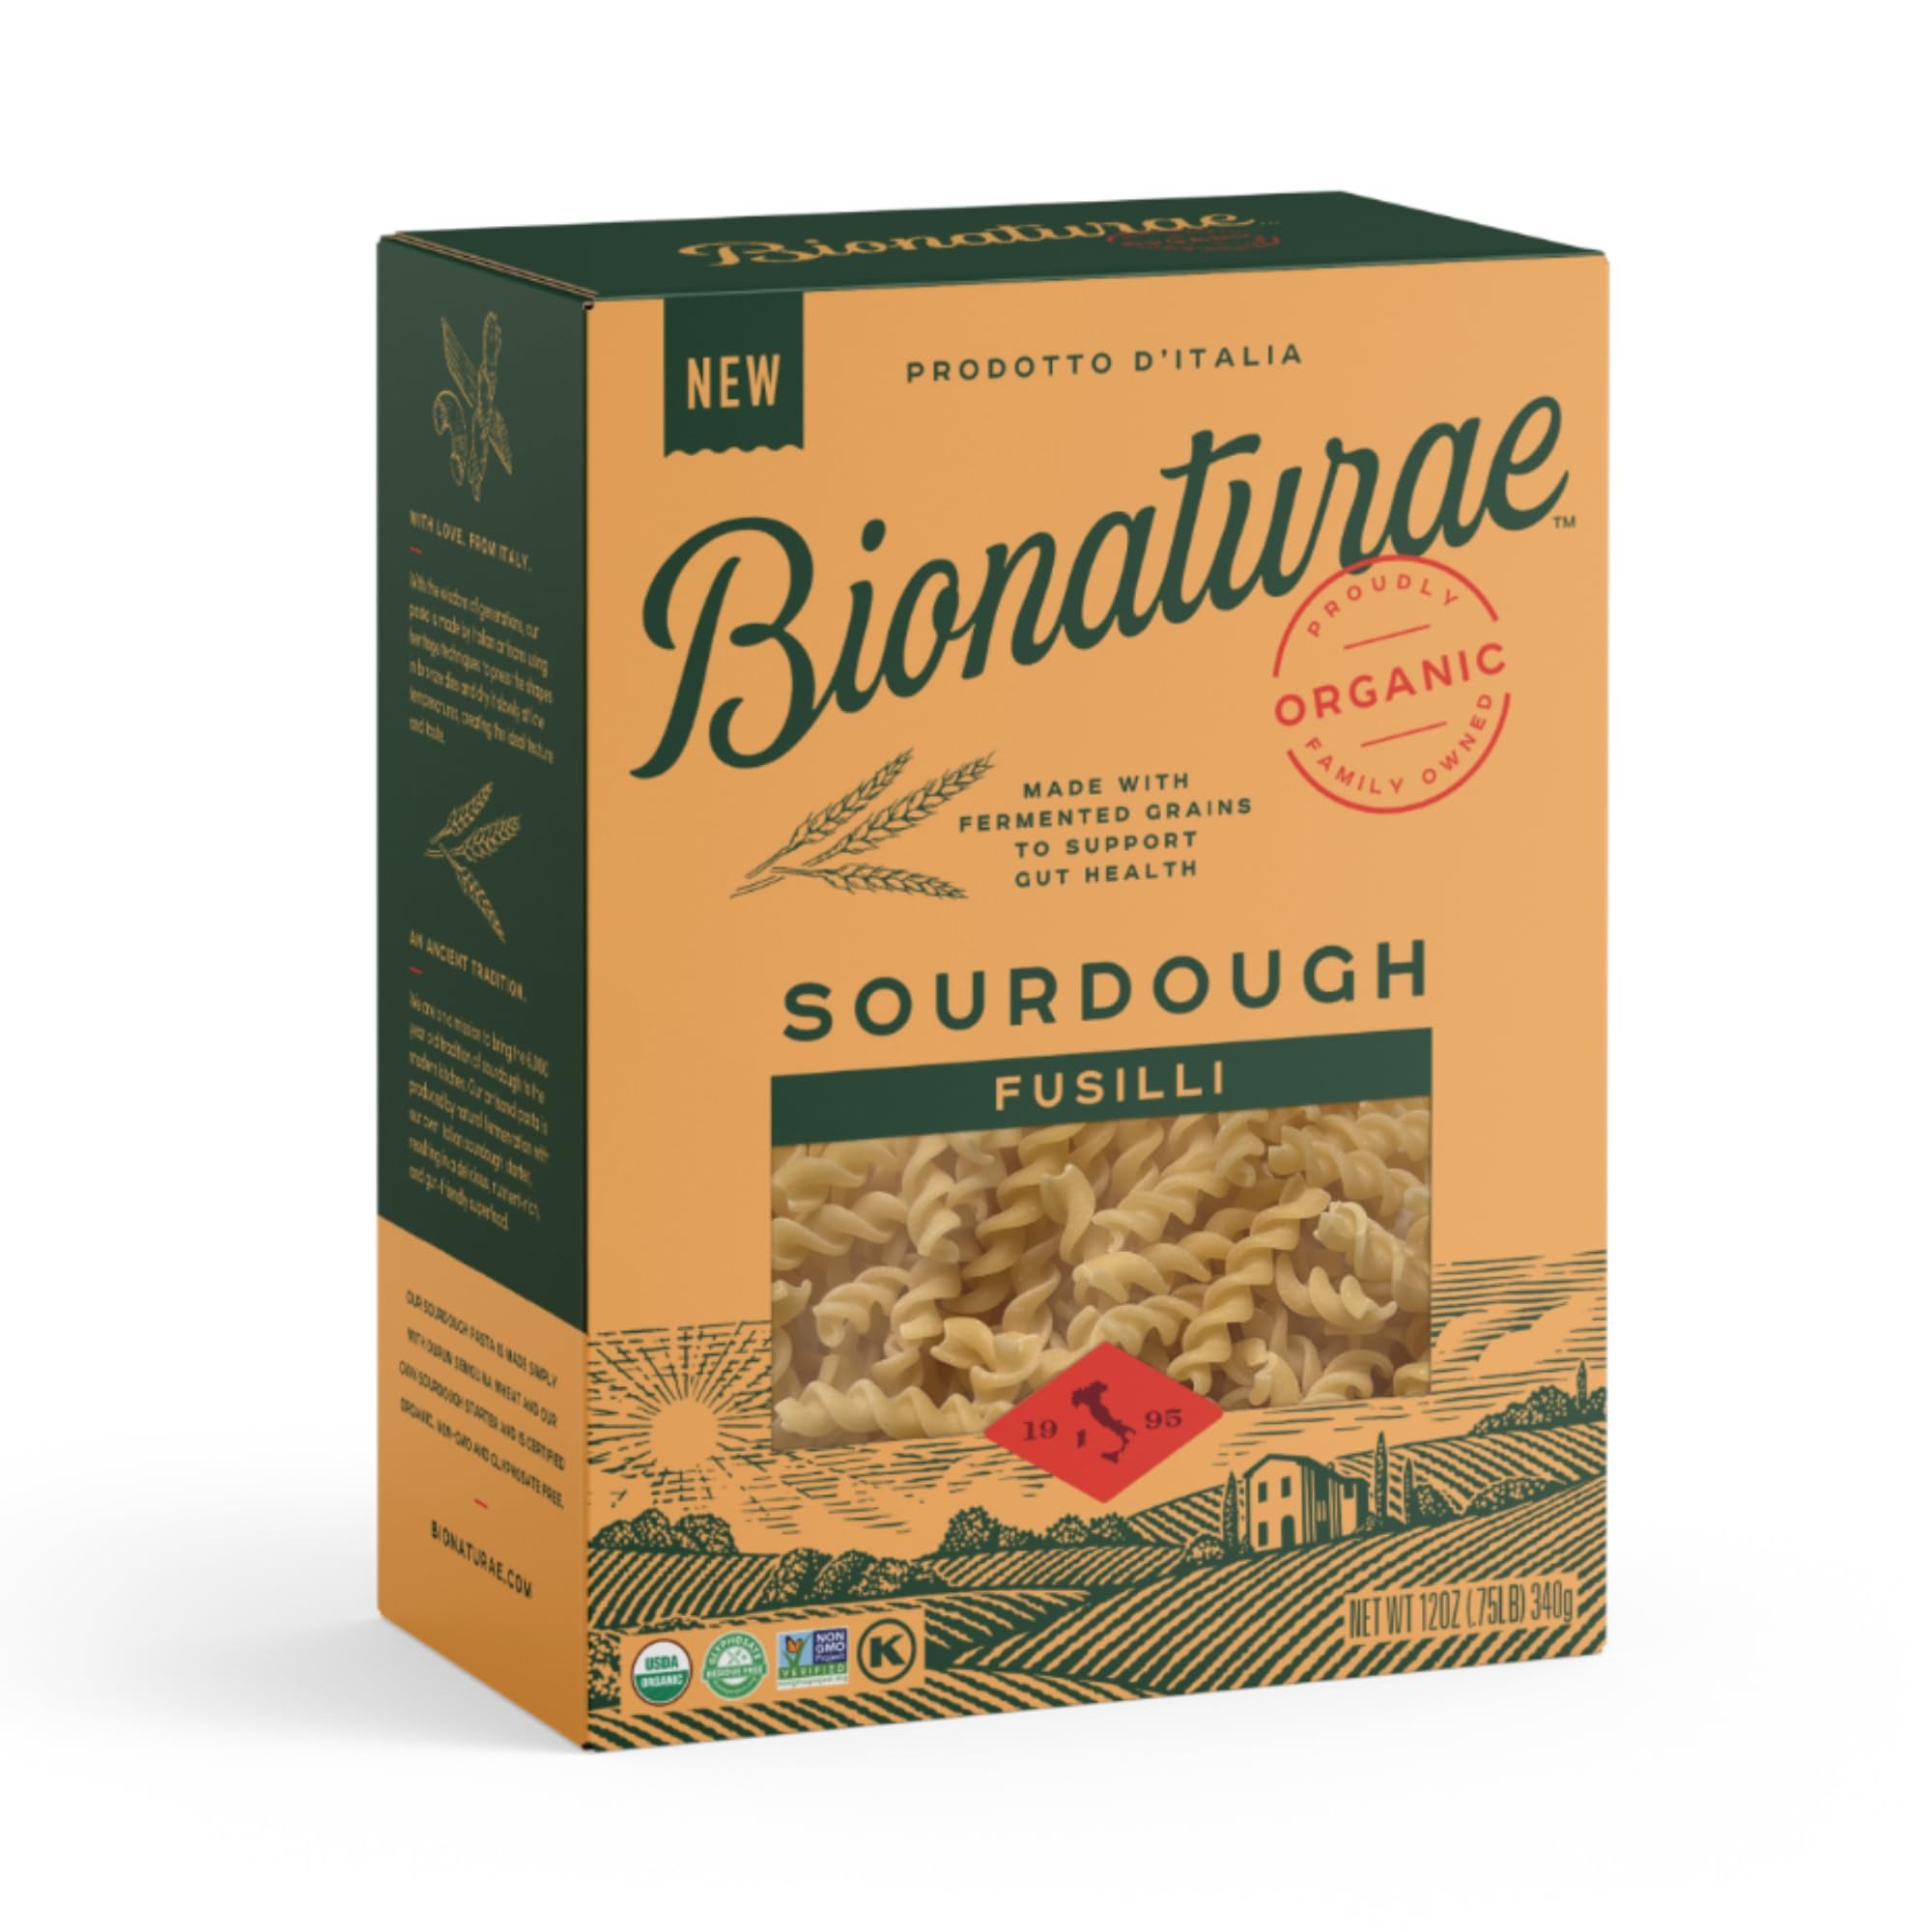
Item Name: Bionaturae Sourdough Organic Fusilli Pasta - Italian Pasta Noodles, Spiral Pasta, Spiral Noodles, Fusilli Pasta Noodles, Corkscrew Pasta - 12 Ounce
Bullet Point 1: ARTISANAL SOURDOUGH PASTA - Our Sourdough Pastas are made with fermented grains to support gut health. They cook firm & have a subtle tangy taste that tastes great with all types of sauces
Bullet Point 2: ORGANIC DURUM SEMOLINA - This pasta is made with organic durum wheat grown exclusively in Italy, which is freshly ground for each production
Bullet Point 3: QUICK AND EASY TO COOK - Our Sourdough Fusilli Pasta cooks quickly to provide you with a delicious al dente noodle that can be served with any sauce
Bullet Point 4: MADE THE TRADITIONAL ITALIAN WAY - Dried slowly at low temperatures to preserve a superior flavor & pressed through bronze dies for course & firm texture
Bullet Point 5: OUR STORY - Bionaturae is embraced by American consumers as the premier brand of organic foods from Italy. We have remained a family-oriented with a heartfelt devotion to quality and tradition
Value: 12.0
Unit: Ounce

Price: 4.39